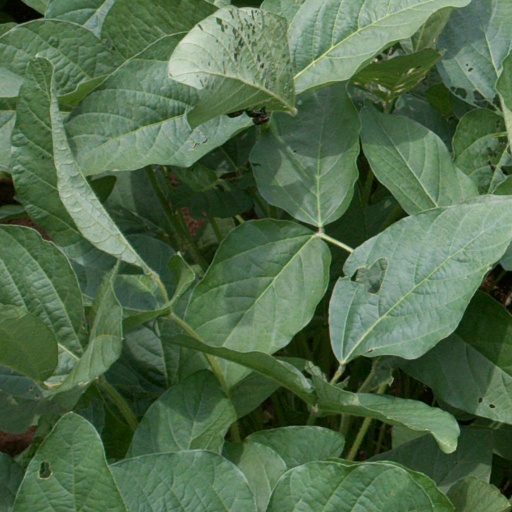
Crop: soybean